Marcel Möring

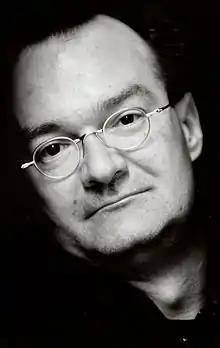
Marcel Möring.

Marcel Möring (born 5 September 1957, in Enschede) is a Dutch writer. He received the Ferdinand Bordewijk Prijs in 2007 for his novel "Dis", translated into English under the title "In A Dark Wood".